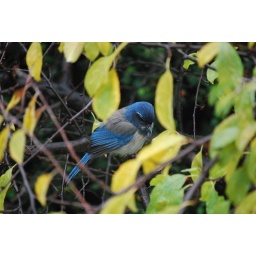
A bird perched outside my window in the rain today.